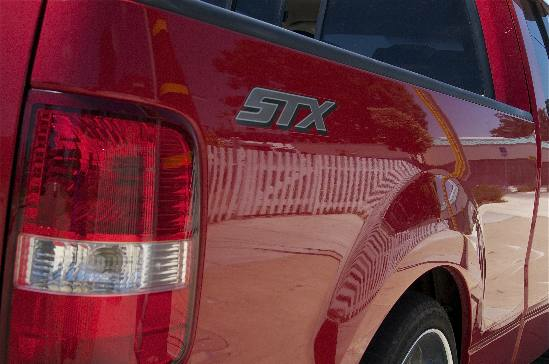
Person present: No